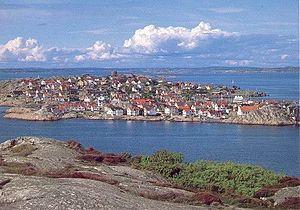
Källö-Knippla est une île et une municipalité de l'archipel nord de Göteborg située dans la commune d'Öckerö, dans le comté de Västra Götaland.